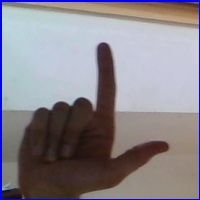
Letra: L